Albert J. Zabriskie Farmhouse

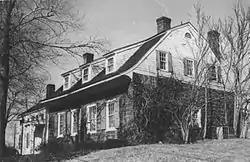
Southern view (c.1977)

The Albert J. Zabriskie Farmhouse is located at the current address of 7 East Ridgewood Avenue in Paramus, Bergen County, New Jersey, United States, just east of New Jersey Route 17. This is one of several Zabriskie historic sites associated with the descendants of prominent settler Albrycht Zaborowski (1638–1711). This stone house was built in 1805 by Albert Jacob Zabriskie (1760–1835) in the New Jersey Dutch style, owned by four generations of the family until 1924, and added to the National Register of Historic Places on November 7, 1977. Due to confusion from the street name and handwritten notes on one page of the NRHP nomination, the building is sometimes mistakenly listed as being in Ridgewood, New Jersey.